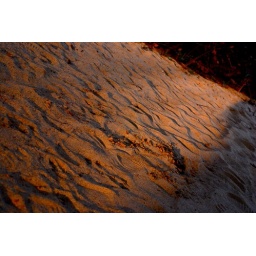
It was a day in spring and the sand was burning red